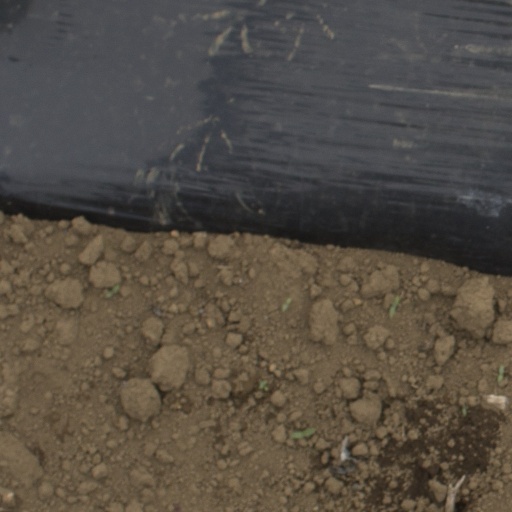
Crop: Jerusalem artichoke